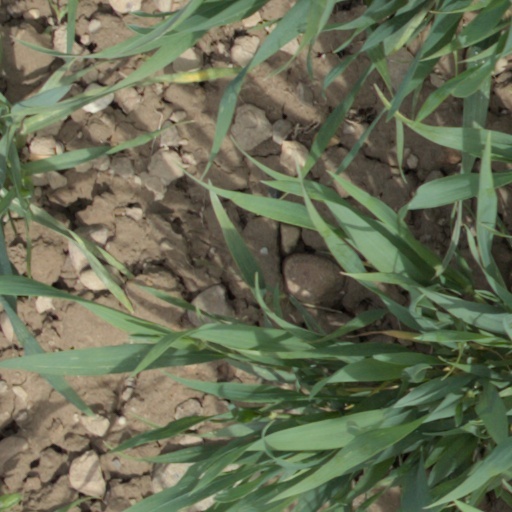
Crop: wheat